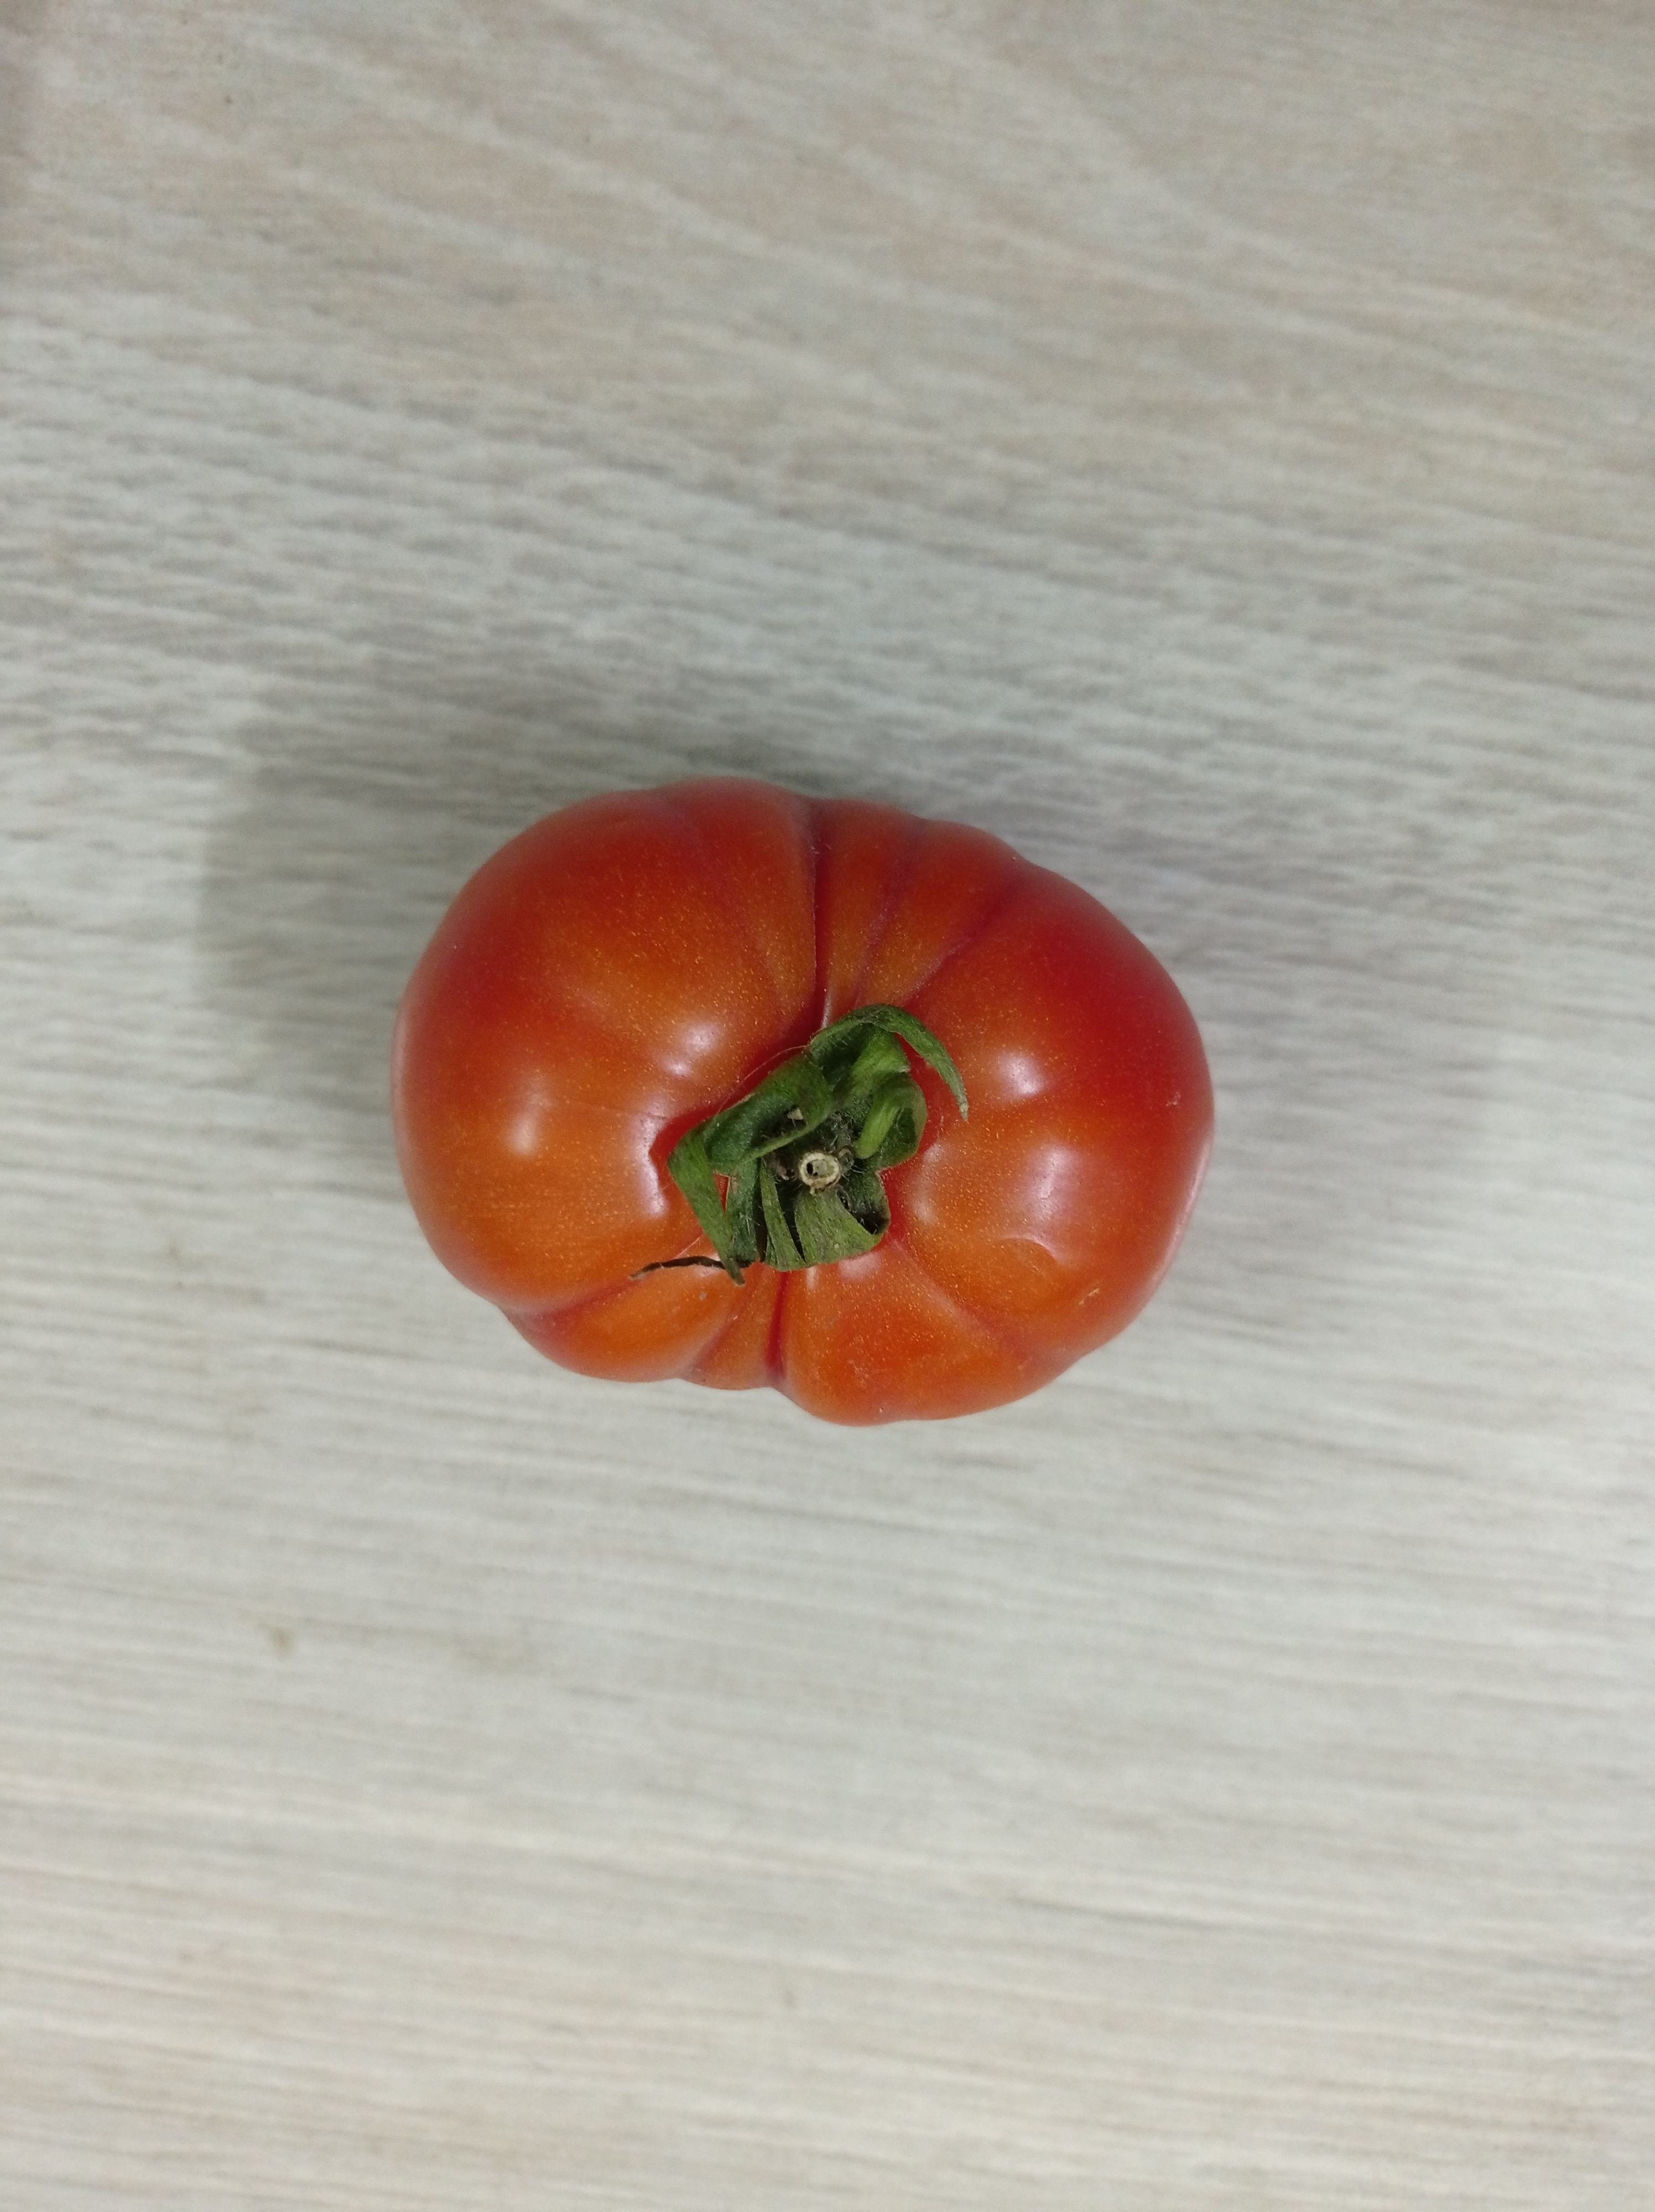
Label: Fresh